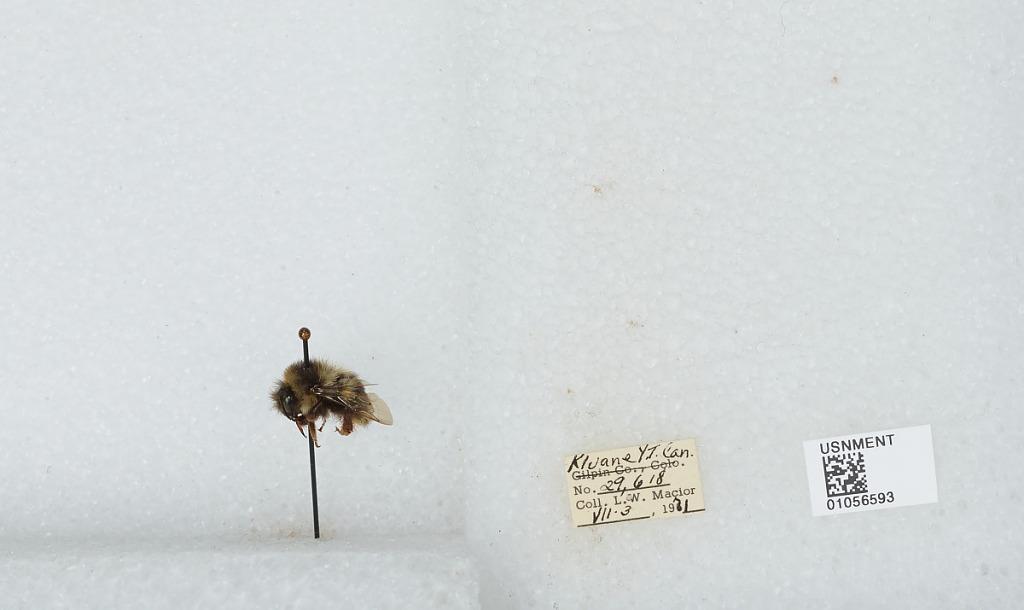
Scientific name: Bombus bifarius nearcticus
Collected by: L. Macior
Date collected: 1971-7-3
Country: Canada
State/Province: Yukon Territory
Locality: Kluane
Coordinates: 60.75, -139.5